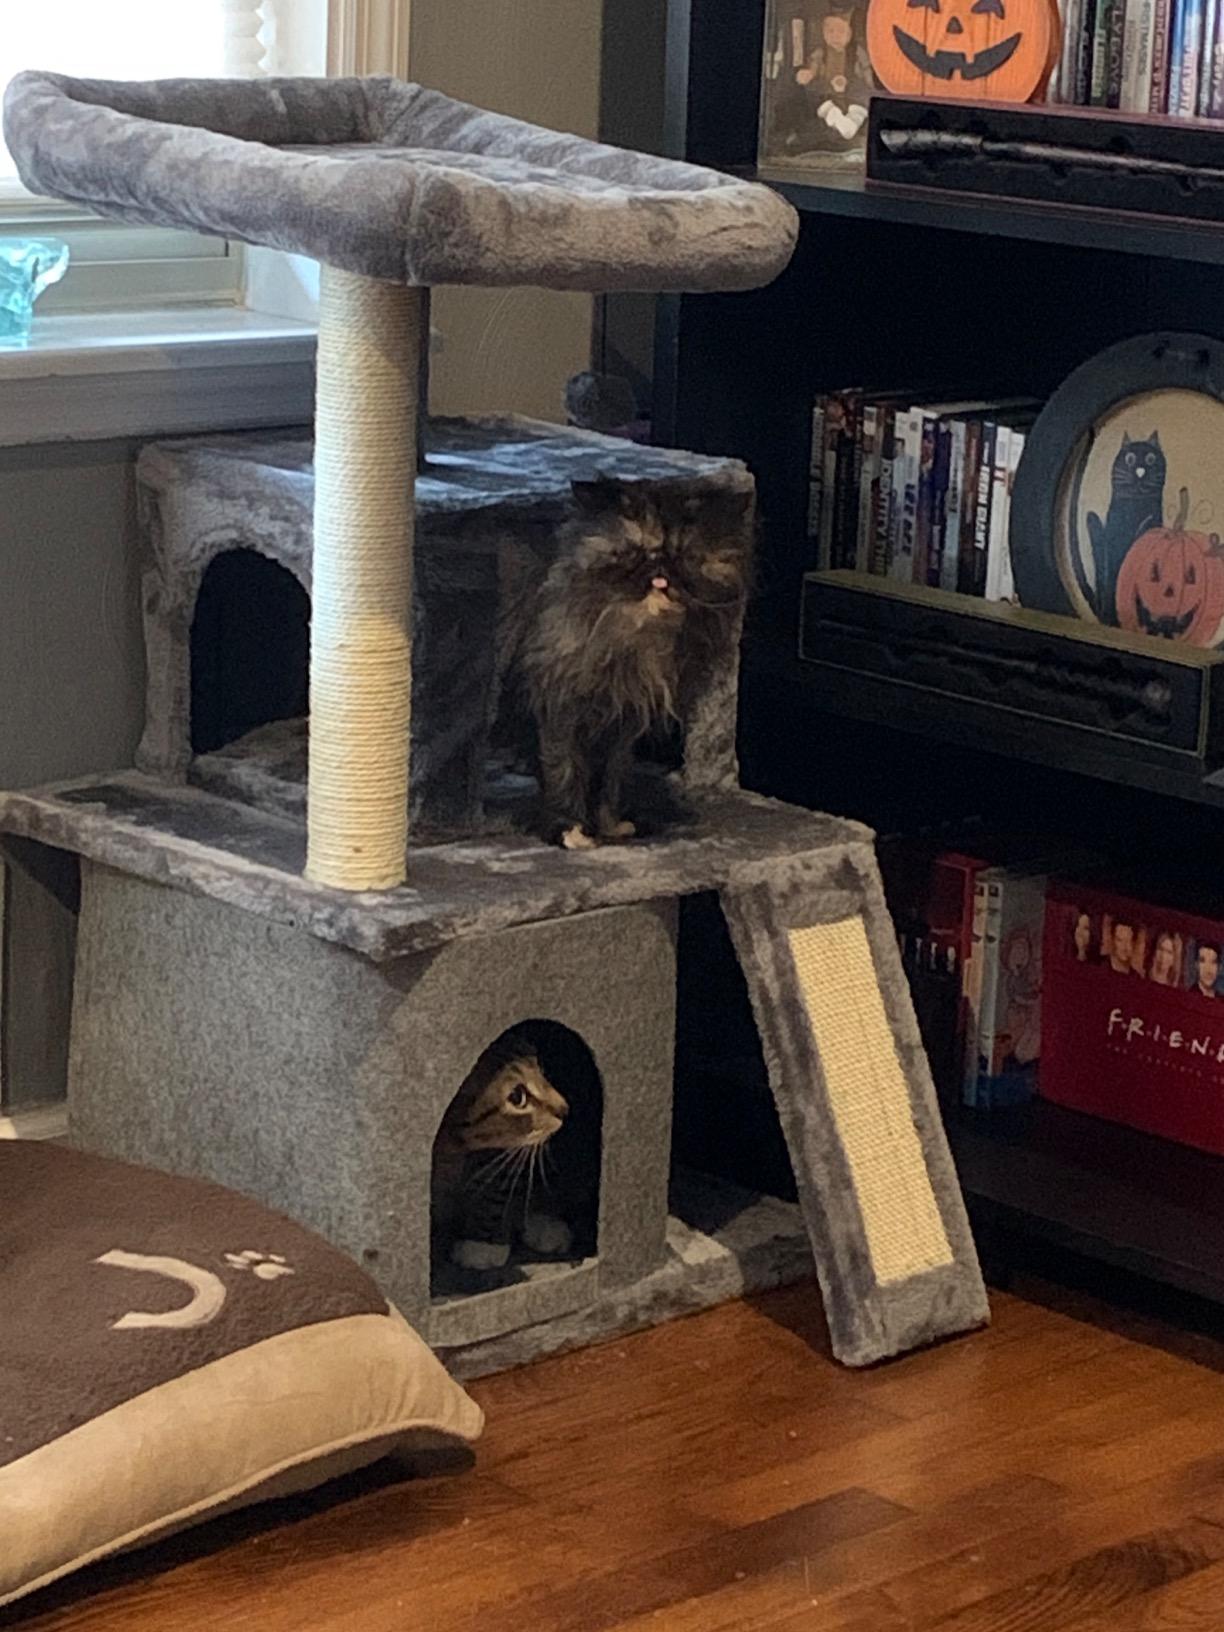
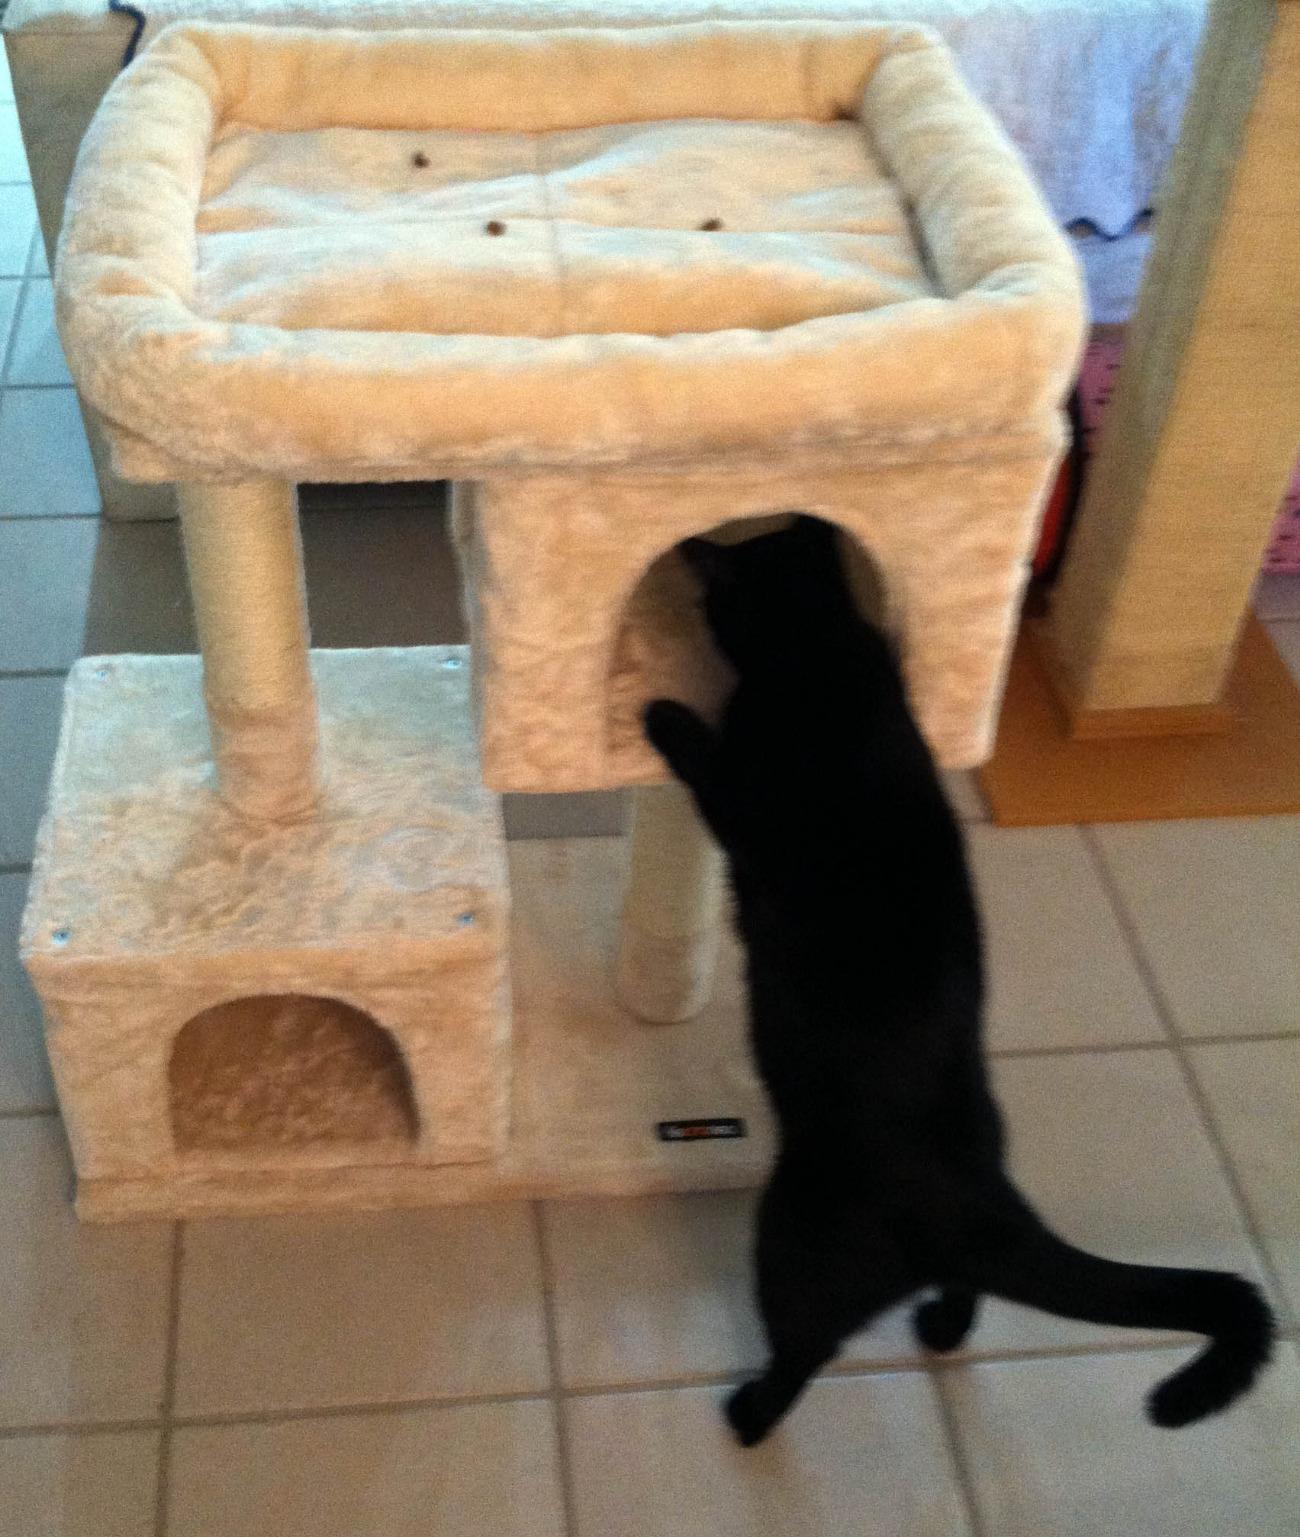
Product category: items_cat tree
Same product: no